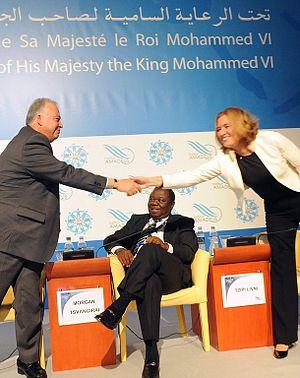
Tvipi Livni et Rafik Houssaini au Forum MEDays 2009
MEDays : Le Forum du Sud, est un Forum international organisé par l'Institut Amadeus et qui se tient sous le haut patronage du roi Mohammed VI. Véritable institution pour un dialogue Nord-Sud, et haut lieu de rencontre et d'échange des acteurs mondiaux des sphères géostratégiques, politiques, économiques et sociales, les MEDays ont lieu le mois de novembre de chaque année à Tanger. La douzième édition du Forum a eu lieu du 13 au 16 novembre 2019, sous le thème : La Crise globale de confiance.